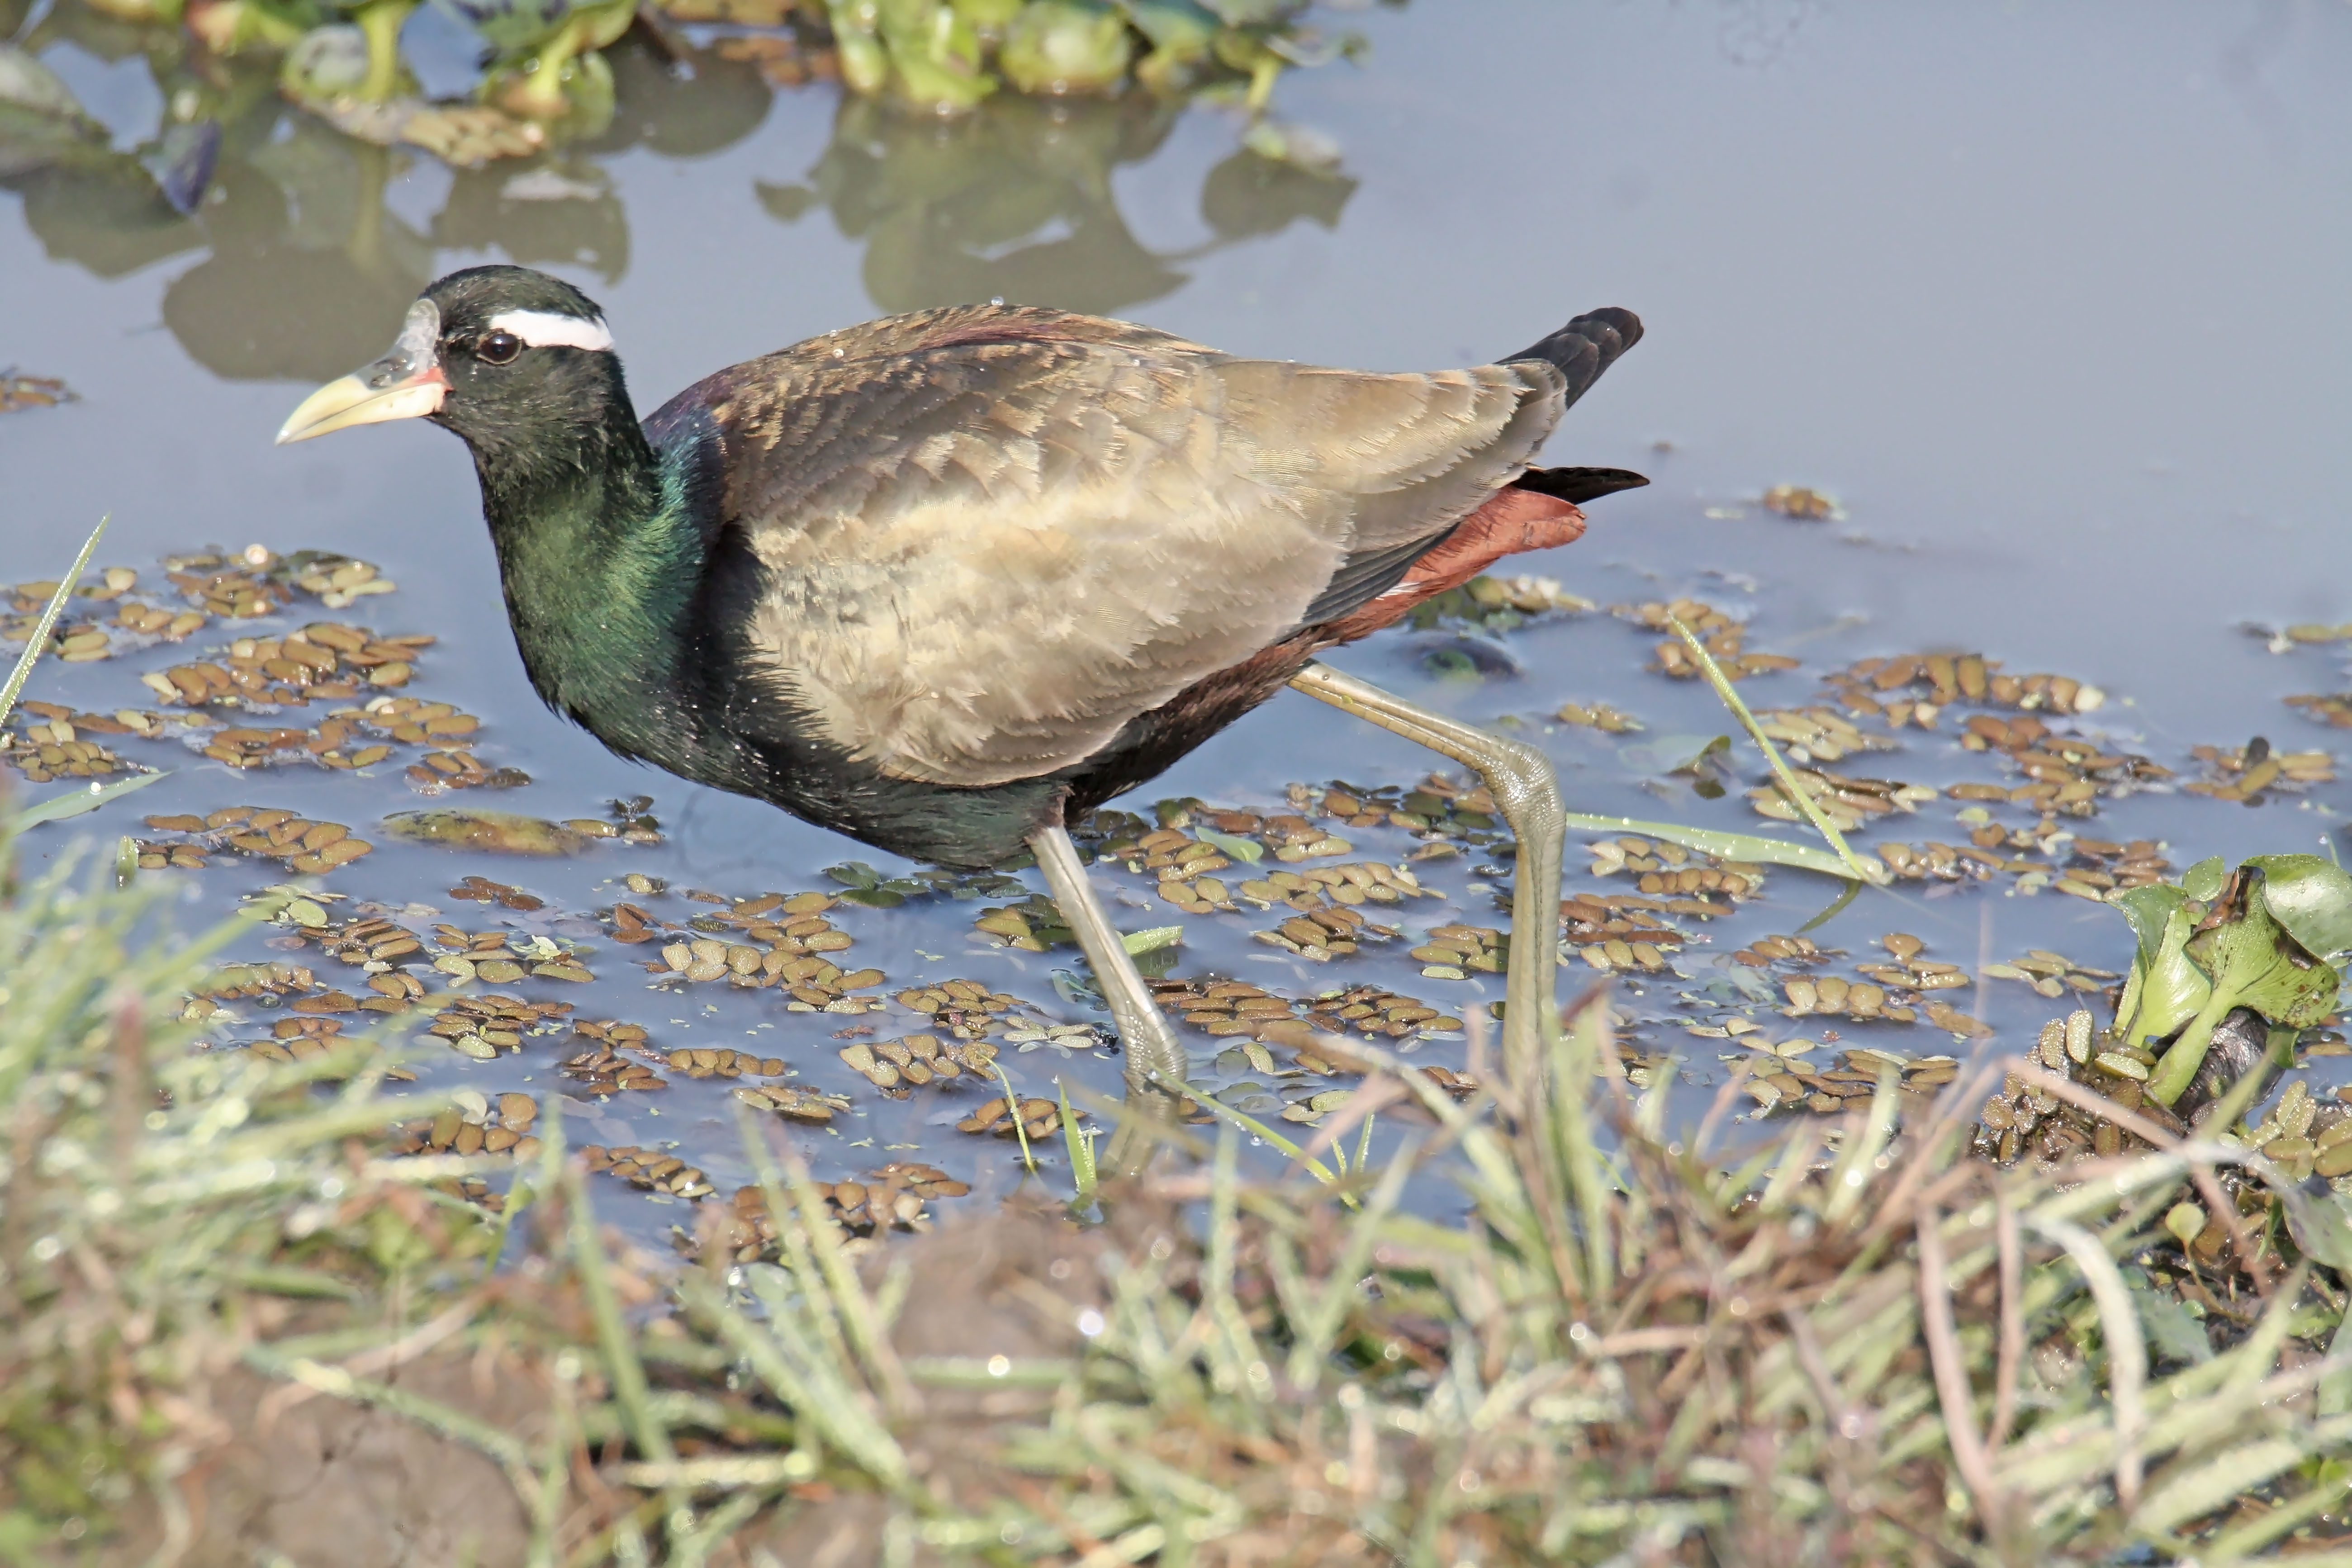
bird, eyes, bill, color, tail, water, plant, rallidae, beak, waterfowl, feather, grass, lake, wing, terrestrial animal, ducks, geese and swans, european gallinule, twig, crane like bird, wildlife, water bird, Freshwater marsh, bog, wetland